L'Engle (crater)

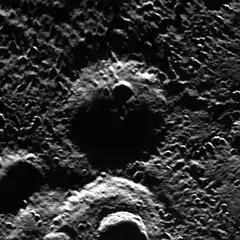
MESSENGER NAC image

L'Engle is a crater on Mercury, located near the south pole. Its name was adopted by the International Astronomical Union (IAU) in 2013, after American author Madeleine L'Engle.